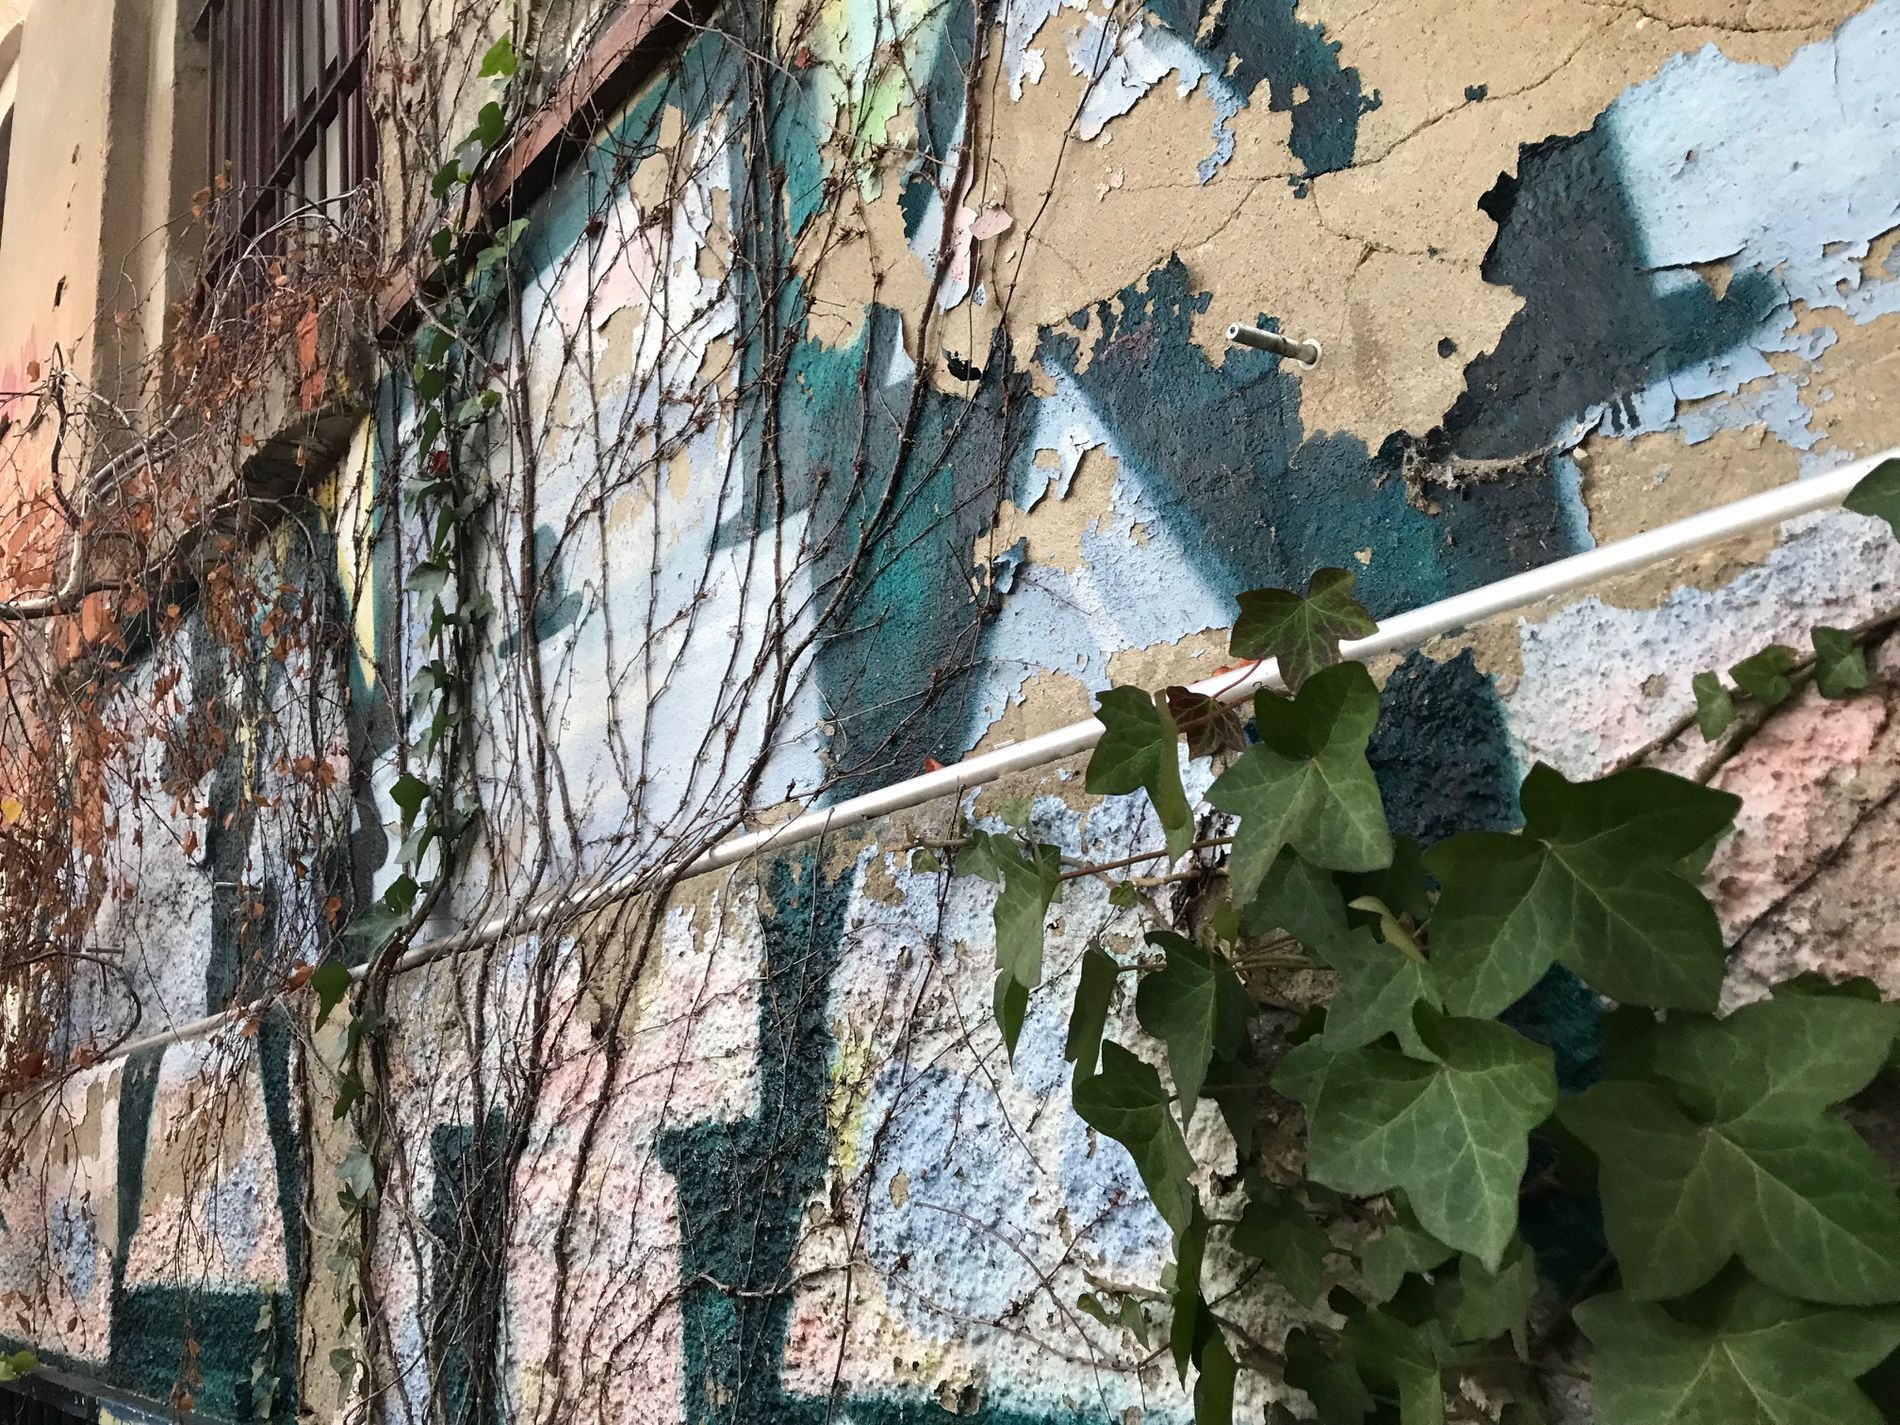
graffiti wall
The image is a closeup view of a weathered, graffiti covered wall with peeling paint and faded colors.
Ivy and dried vines climb the surface.
A white pipe runs diagonally across the scene.
The scene is a weathered, graffiti-covered wall with peeling paint, shot at a low, angled perspective.
The photo uses earthy tones with splashes of faded blue, green, and pink.
The style leans toward urban street photography.
Labels: Ivy, Plant, Architecture, Building, Wall, Machine, Screw, Leaf, Vine, pipe, Window